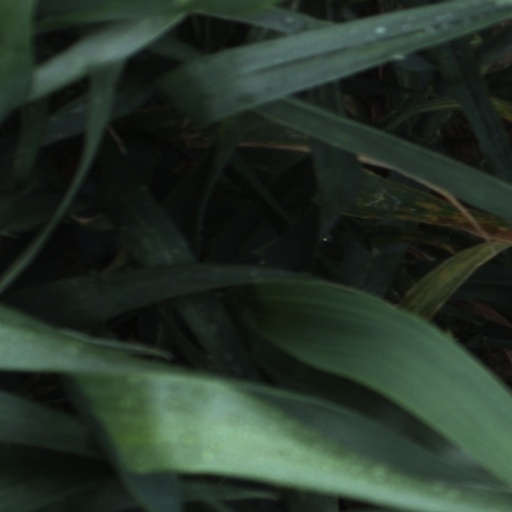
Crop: wheat